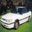
Label: automobile